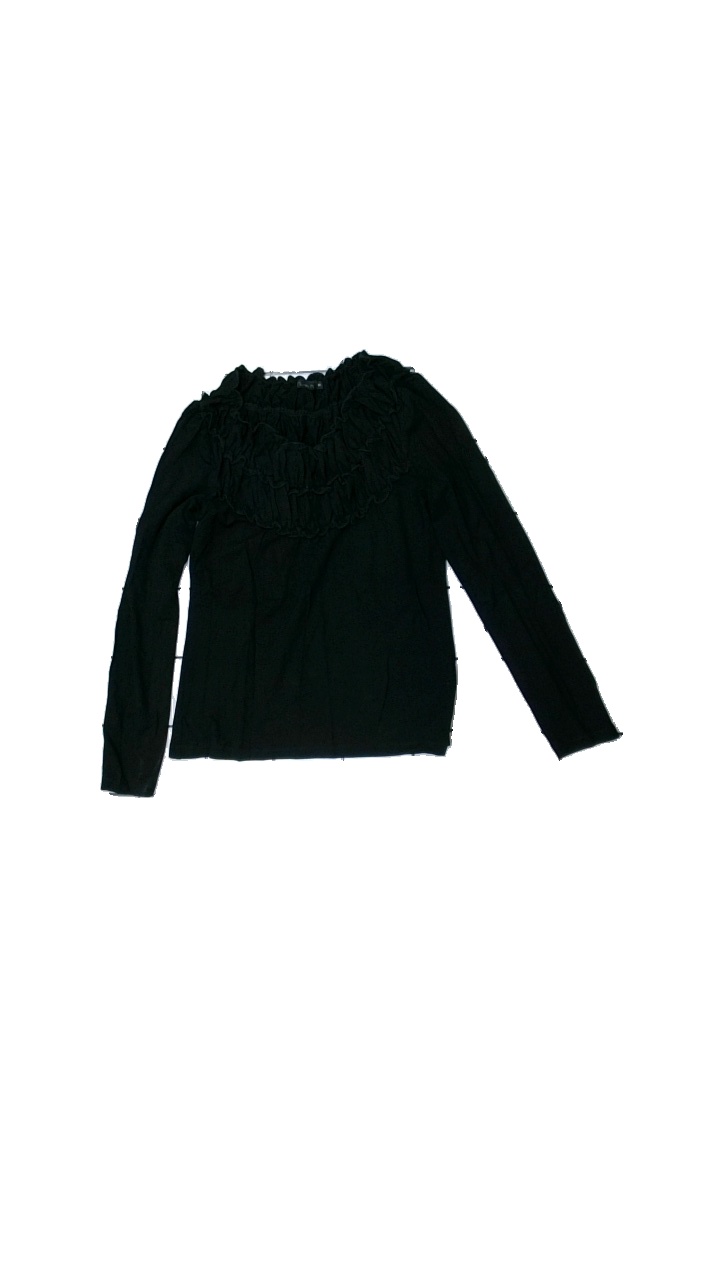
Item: Top (Ladies)
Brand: Mira Miar
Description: black top
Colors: Black
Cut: Regular
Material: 100% Viscose
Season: All
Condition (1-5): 5
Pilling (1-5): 5
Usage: Reuse
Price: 50-100